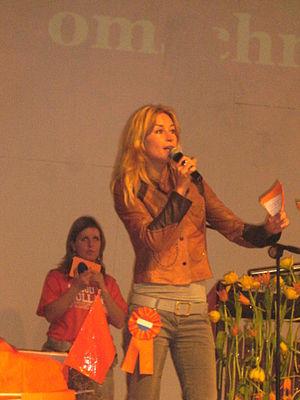
Wendy van Dijk, née le 22 janvier 1971 à Weesp, est une actrice et animatrice de télévision néerlandaise.